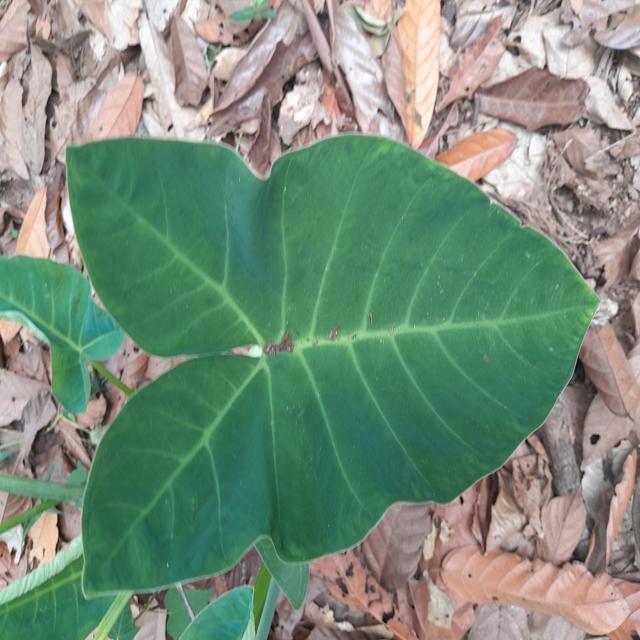
Label: Healthy